Crucifix

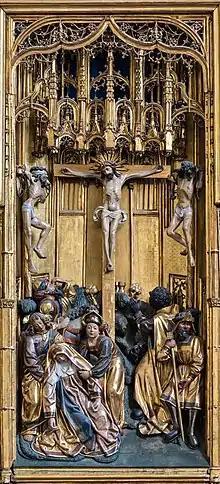
Crucifixion of Jesus at the winged triptych at the Church of the Teutonic Order in Vienna, Austria. Woodcarvings by an anonymous master; polychromy by Jan van Wavere, Mechelen, signed 1520. This altarpiece was originally made for St. Mary's Church, Gdańsk, and came to Vienna in 1864.

A crucifix (from the Latin meaning '(one) fixed to a cross') is a cross with an image of Jesus on it, as distinct from a bare cross. The representation of Jesus himself on the cross is referred to in English as the (Latin for 'body'). The crucifix emphasizes Jesus' sacrifice, including his death by crucifixion, which Christians believe brought about the redemption of mankind. Most crucifixes portray Jesus on a Latin cross, rather than a Tau cross or a Coptic cross.